Ned Bittinger

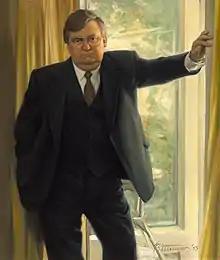
"Lawrence Eagleburger", Sec. of State, U.S. State Department

On September 27, 2004, the portrait of Lindy Boggs was unveiled at the Capitol. The portrait includes a small replica of the Car of History clock which has been present in the Old House Chamber since 1819. This clock was included to show Bogg's love for history and commemorate the Commission of the United States House of Representatives Bicentenary, which she chaired. The portrait hangs in the Lindy Claiborne Boggs Congressional Women's Reading Room in the US Capitol adjacent to Statuary Hall.